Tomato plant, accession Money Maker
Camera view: tilt-top (135 deg); turntable rotation: 150 degrees
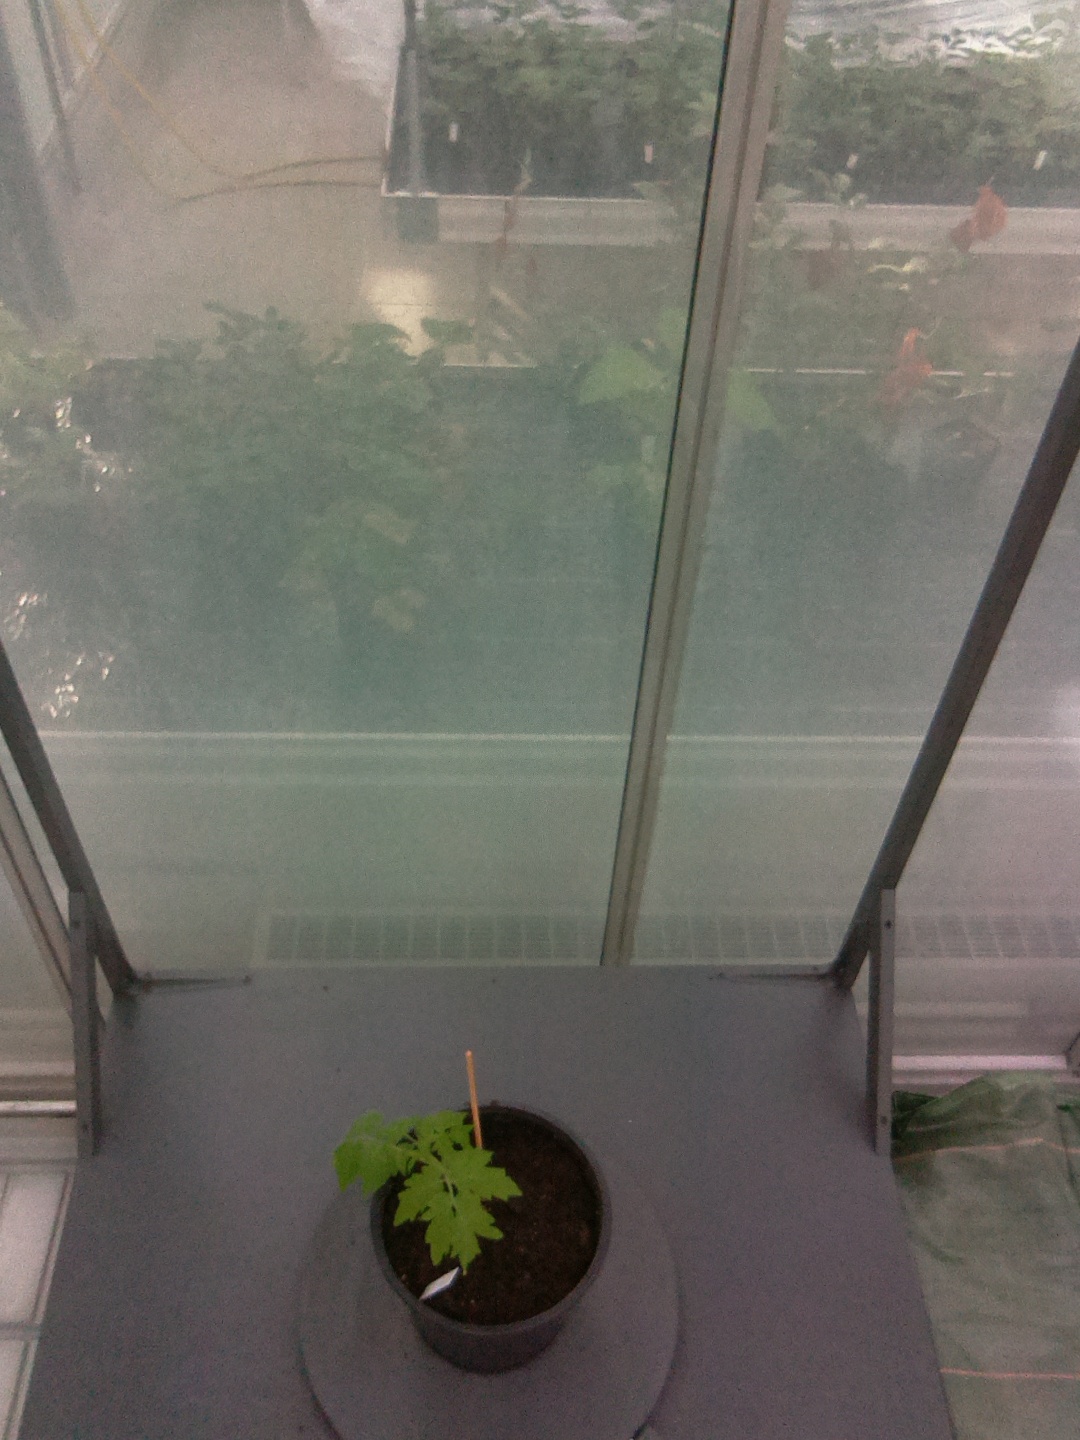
BBCH growth stage 13: 6 of true leaves visible